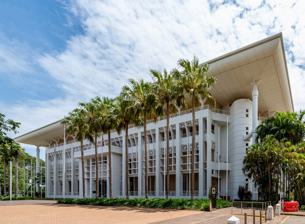
Building: Parliament House, Darwin
Country: Australia
Year built: 1994
Parliament House of the Northern Territory, Australia Parliament House Parliament House in Darwin General information Location Darwin, Northern Territory Country Australia Coordinates 12°28′00″S 130°50′34″E / 12.46667°S 130.84278°E / -12.46667; 130.84278 Construction started 1990 Opened 4 August 1994 ; 30 years ago ( 1994-08-04 ) by the Governor-General of Australia Bill Hayden Owner Northern Territory Government Technical details Floor count 6 Floor area 23,000 m 2 (250,000 sq ft) Design and construction Architect(s) Tim Rogers Architecture firm Meldrum Burrows and Partners Pty Ltd Website parliament.nt.gov.au/ Parliament House in Darwin has been the seat of the Northern Territory Legislative Assembly since 1994. Parliament House is located on State Square in the centre of Darwin, which is also the administrative centre of the Northern Territory law and government. It features Postmodern features and was designed by architect Tim Rogers, of Meldrum Burrows and Partners Pty Ltd. It is Australia 's newest parliament building. Construction of Parliament House began in 1990.  The building was completed in 1994, and officially opened by the Governor-General of Australia , Bill Hayden on 18 August 1994. The Northern Territory Library is also housed in Parliament House. History The former Northern Territory Legislative Council established in 1948 was housed in various temporary buildings around Darwin until 1955, when the former site of the Palmerston Post Office, destroyed in the Bombing of Darwin in World War II , was redeveloped to house the Council. The current building stands on the same site. After 1974, the Northern Territory Legislative Assembly continued to operate from the site and adjacent government buildings. In 1988, the NT government announced the planned construction of State Square, which was to house a new Parliament House and Supreme Court. The buildings on the site were demolished in 1990 to allow commencement of the construction of Parliament House. From 1990 to the end of 1994, the Assembly temporarily met in the Chan Building . Current building The current building was constructed between 1990 and 1994 as a part of State Square, which also includes the Supreme Court , car parks and landscaping at a total cost at the time of around $170 million. Two workers were killed during construction when a crane collapsed in March 1991 - the memorial fountain in the Speaker's Green is dedicated to their memory. The building incorporates cyclone resistance features and passive solar building design in its parasol roof and façade, which diffuse about 80% of direct sunlight. The building was designed to serve for 100 years, and to be adaptable and able to accommodate increasing usage. The colour scheme of the Legislative Assembly Chamber is green with eucalyptus motifs on the walls, commemorating the similar shading of the Australian House of Representatives , itself commemorating the brighter green of the House of Commons of the United Kingdom . The chamber provides for 25 members with room for further members in the future. In addition to the Legislative Assembly Chamber, the building also houses the Department of the Legislative Assembly, parliamentary offices and Counsel, media facilities, a café, a craft shop, and the Northern Territory Library . Awards In 2023 the building was awarded the Northern Territory Enduring Architecture Award by the Northern Territory Chapter of the Australian Institute of Architects . The award recognises longevity and civic contribution of the building to Darwin and the Territory. References